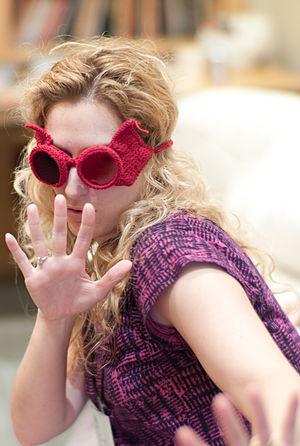
Jane McGonigal est une conceptrice de jeux américaine et auteure qui prône l'utilisation des technologies numériques, la psychologie positive et la coopération.